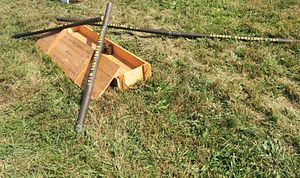
Bangalore-torpedo / Overblik
Fire dele af en Bangalore-torpedo: to enkeltdele og to hægtet sammen
En Bangalore-torpedo er en sprængladning, som er placeret i et eller flere rør. Den anvendes af pionerer til at fjerne forhindringer, som ellers skulle fjernes ved at de selv nærmede sig, muligvis under beskydning.